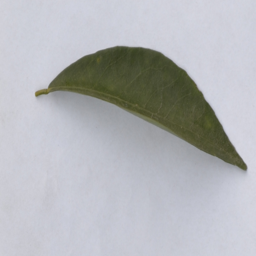
Plant part: leaf
Disease: healthy